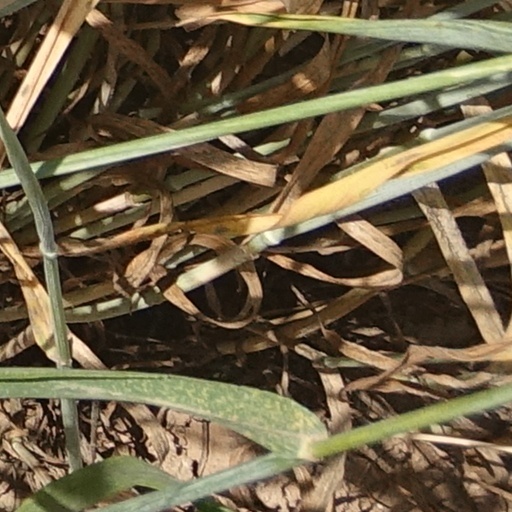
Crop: wheat